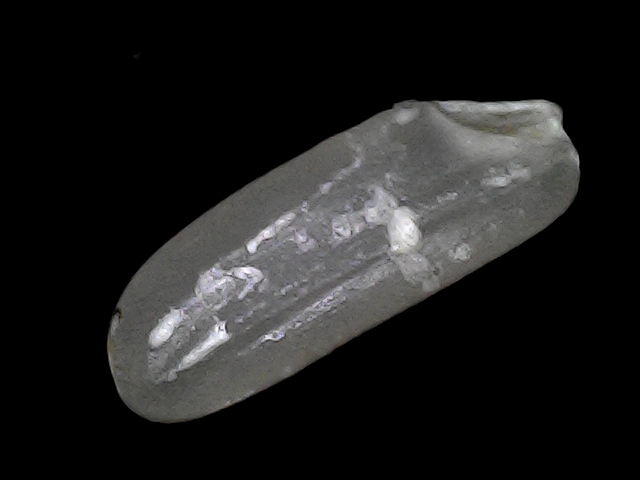
Rice variety: BD30